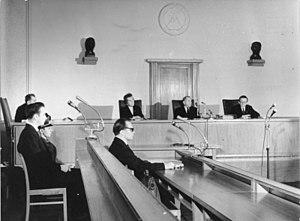
Harry Seidel, né le 2 avril 1938, est un coureur cycliste est-allemand puis ouest-allemand. Il est aussi et surtout connu en tant que Fluchthelfer - c'est-à-dire pour avoir aidé des ressortissants de Berlin-Est à passer à l'Ouest. Il est décrit comme « peut-être le plus infatigable des creuseurs de tunnels » sous le Mur de Berlin.